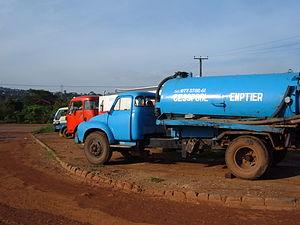
Un camion citerne avec une pompe à vide, servant à vidanger les fosses de latrines quand elles sont pleines
La vidange des latrines désigne l'opération consistant à vider la fosse des latrines des matières qui y sont contenues, afin de pouvoir continuer à les utiliser quand elles sont pleines. Il s'agit d'une partie essentielle de la gestion des boues de vidange en assainissement urbain.
Un camion-citerne est un véhicule de la catégorie des camions utilisé pour le transport de liquides, de gaz ou encore de pulvérulents stockés en vrac.
Un hydrocureur est un engin utilisé dans le domaine de l'assainissement et de la voirie. Il est composé en général d'un châssis porteur sur lequel se trouvent une citerne à eau et une pompe haute pression. Il est utilisé pour le curage des réseaux ainsi que pour le débouchage. Certains modèles d'hydrocureuse servent à aspirer le contenu des réservoirs du système sanitaire des avions.